History of the Han dynasty

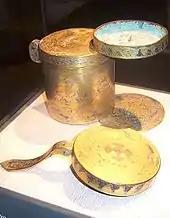
A 2nd century BCE Western Han gilded bronze oil lamp set with painted silver designs

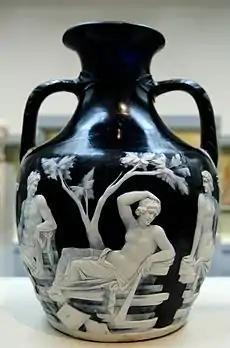
The Portland Vase, Roman cameo glass, 5–25 CE; Roman glass has been found in Han Chinese tombs dating from the reign of Emperor Wu onwards.

When Liu Xian, the heir apparent of Wu, once made an official visit to the capital during Wen's reign, he played a board game called "liubo" with then crown prince Liu Qi, the future Emperor Jing. During a heated dispute, Liu Qi threw the game board at Liu Xian, killing him. This outraged his father Liu Pi, the King of Wu and a nephew of Emperor Gaozu's, who was nonetheless obliged to claim allegiance to Liu Qi once he took the throne.